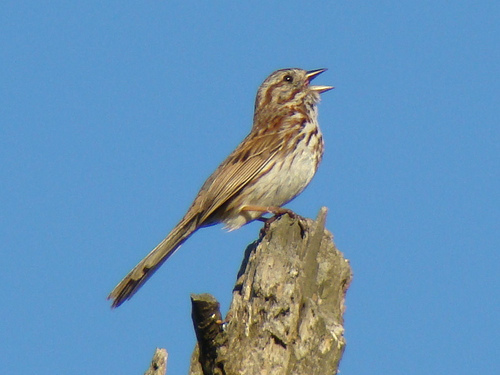
the bird is a mixture of tan and brown, with a cream colored underbelly. this birds beak is thicka medium sized bird that has dark brown patterns and a short pointed bill
this little bird is mostly brown speckles with a small pointy bill.
a small brown sparrow having its off-white breast streaked with brown, and brown wings streaked with black.
this bird is brown and grey on the back with a lighter grey under belly and breast.
this bird has wings that are brown and has a white bellya small brown bird with a light brown breast and small beak.
this bird is brown with white and has a very short beak.
the bird has a spotted belly, long outer rectrice, and small bill.
a small bird with a brown and white coloration with a long tail.
Species: Savannah Sparrow